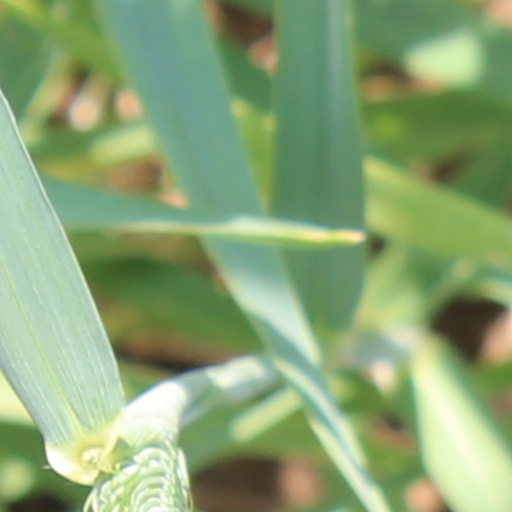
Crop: wheat